1965 Ice Hockey World Championships

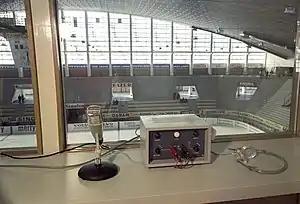
Yle's sports commentator booth in Hakametsä 1965.

"Norway was relegated to 1966 Group B."